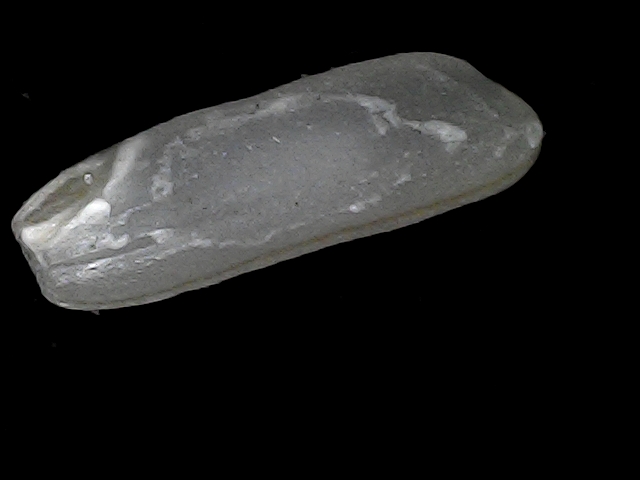
Rice variety: BD75